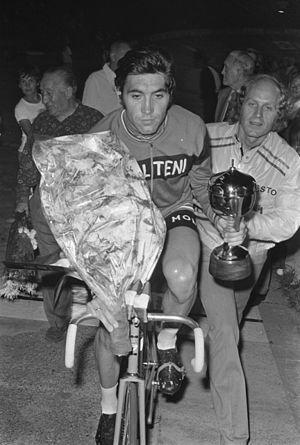
Édouard Louis Joseph, baron Merckx, plus connu sous le nom d’Eddy Merckx, est un cycliste belge né le 17 juin 1945 dans la commune de Meensel-Kiezegem, en province du Brabant flamand à l'est de Louvain.